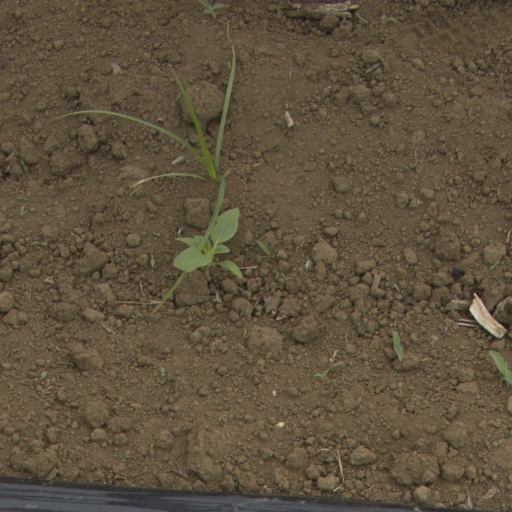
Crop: Jerusalem artichoke